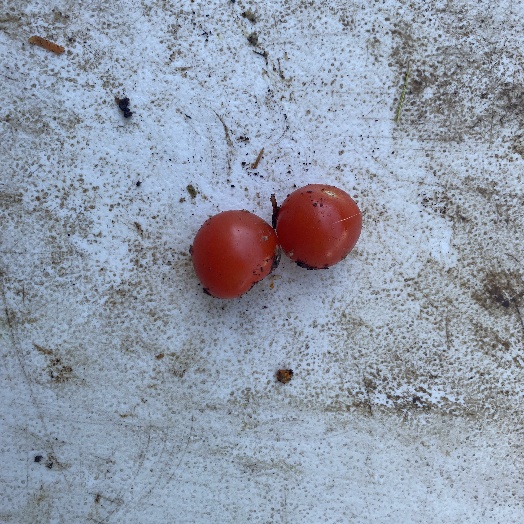
Label: generalcompost